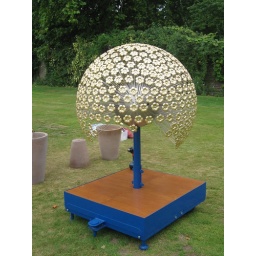
Golden flower ball in progress